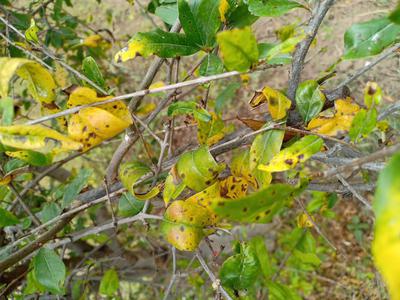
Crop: apple
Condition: black_rot